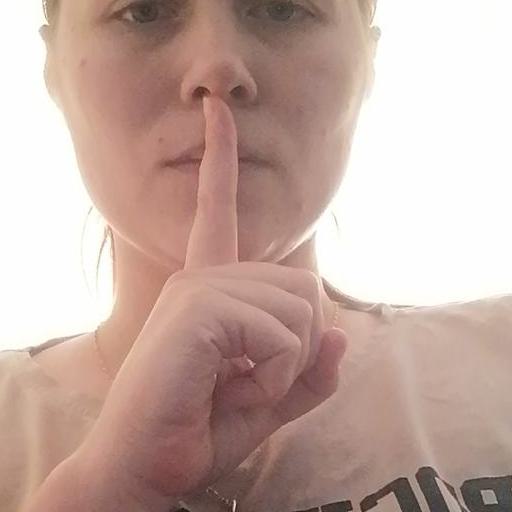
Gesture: mute